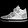
Label: Sneaker